Aquascaping

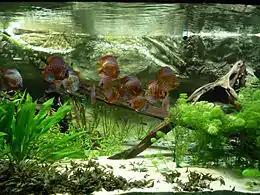
Discus and cardinal tetras in an Amazon River basin display at the Palais de la Porte Dorée aquarium in Paris

Large public aquariums sometimes use aquascaping as part of their displays. As early as the 1920s, the New York Aquarium included a moray eel display tank that was decorated with calcareous tufa rock, arranged to resemble a coral reef, and supporting some stony corals and sea fans. Because they typically present wildlife from a particular habitat, modern day displays are often created to be biologically accurate biotopes.